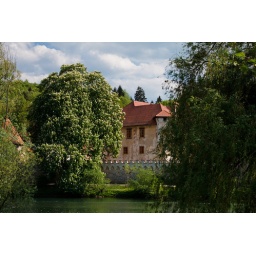
Old house by the river